Vincent Pelluard

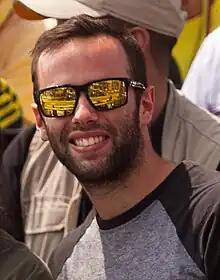
Pelluard in 2018

Vincent Adrien Pelluard (born 31 May 1990) is a French-born cyclist specialising in BMX racing. Pelluard was the French BMX Elite champion in 2013.